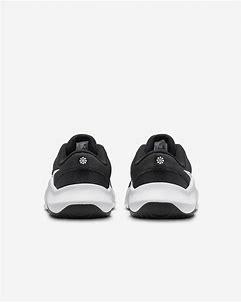
Brand: Nike
Model: Legend Essential 3 Next Nature